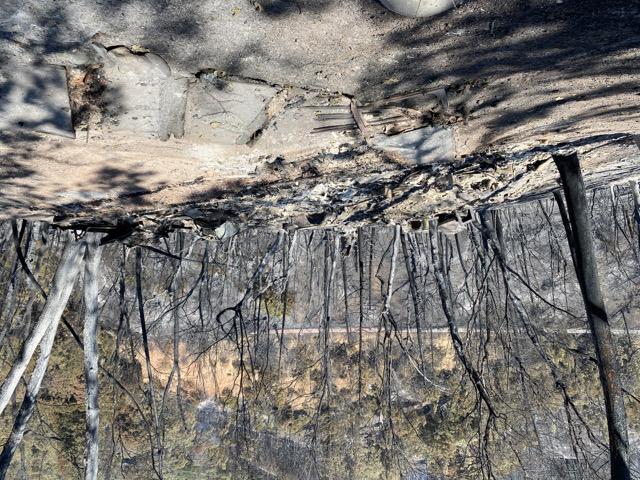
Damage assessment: destroyed